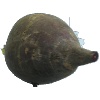
Label: Beetroot 1